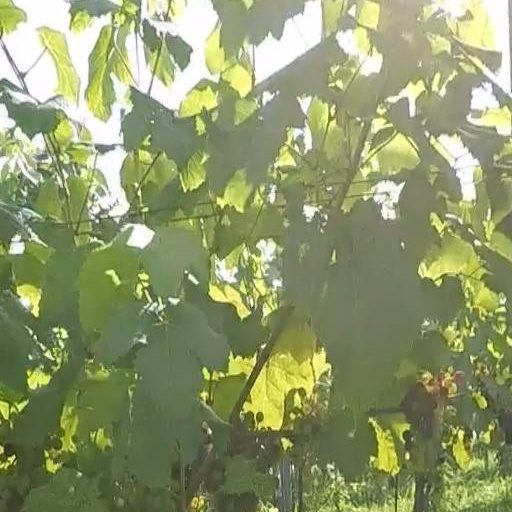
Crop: grape